Rovers Return Inn

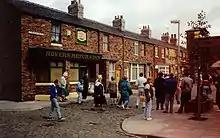
Visitors tour the "Coronation Street" set.

Originally, the pub was divided into three separate bars: the public bar, the snug (usually inhabited by unaccompanied ladies, where drinks were half a penny cheaper), and the select (where drinks were pricier but were served by a waitress). As late as 1960, the ruling in the pub was that ladies were not allowed to remain at the bar after being served. These archaic rules were dropped soon afterwards. When the pub was damaged by an accidental fire in 1986, the three bars were knocked into one large room.